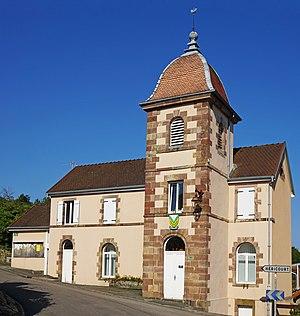
La mairie de Verlans.
Verlans est une commune française située dans le département de la Haute-Saône, en région Bourgogne-Franche-Comté.